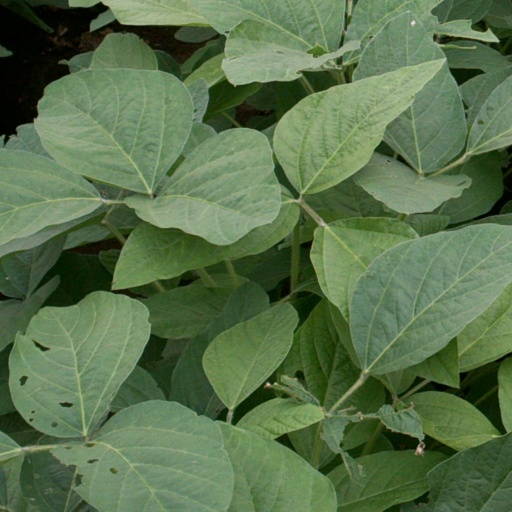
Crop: soybean